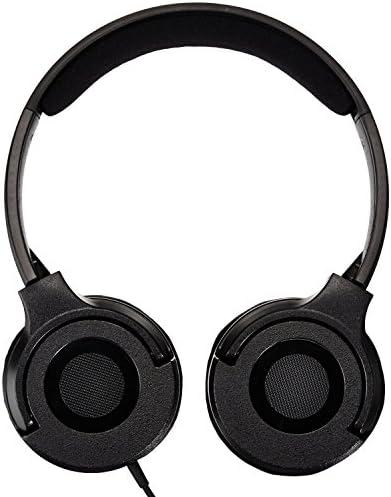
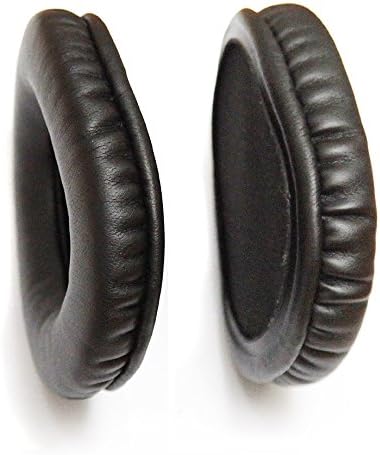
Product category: headphones
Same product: no